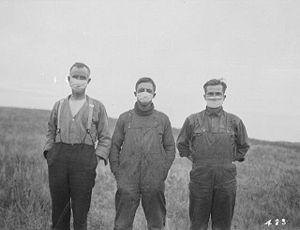
Hommes portant un masque durant l'épidémie de grippe espagnole. Alberta (Canada), 1918.